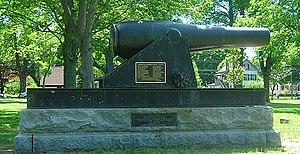
East Haven est une ville du comté de New Haven dans l'État du Connecticut aux États-Unis. Lors du recensement de 2010, sa population était de 29 257 habitants.